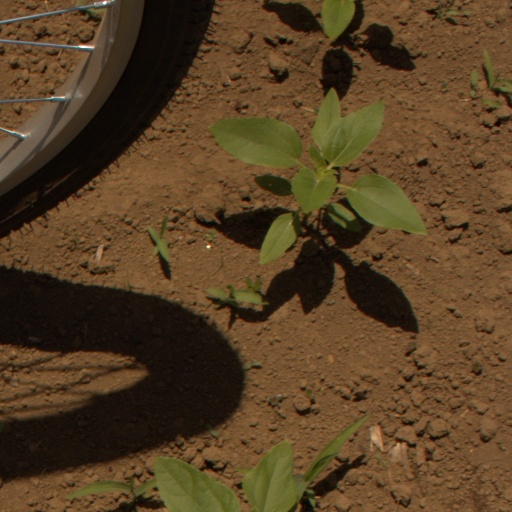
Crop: Jerusalem artichoke